Mildred Mottahedeh

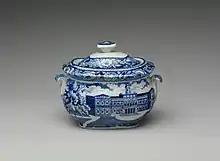
A sugar bowl from the Mottahedeh collection, now held by the Metropolitan Museum of Modern Art

Mottahedeh and her husband maintained a private collection of Chinese export porcelain and items made from ivory, jade, and bronze. They collected artifacts as they traveled around the world, and the collection grew to around 2,000 pieces. The porcelain collection was catalogued by David Howard and John Ayers in the 704-page book "China For The West". Nelson Rockefeller wrote in the catalogue's introduction that the collection was "utterly fabulous, an artistic and cultural treasure without comparison in its field". "The Times" described the book as a "milestone in the charting of the China trade", and in 2000 "Art+Auction" deemed the book "a standard reference work in the field." Mottahedeh was known to lend portions of her collection to museums. She also had a library with around 3,000 volumes.